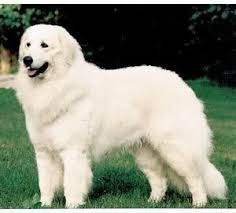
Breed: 223-n000067-kuvasz